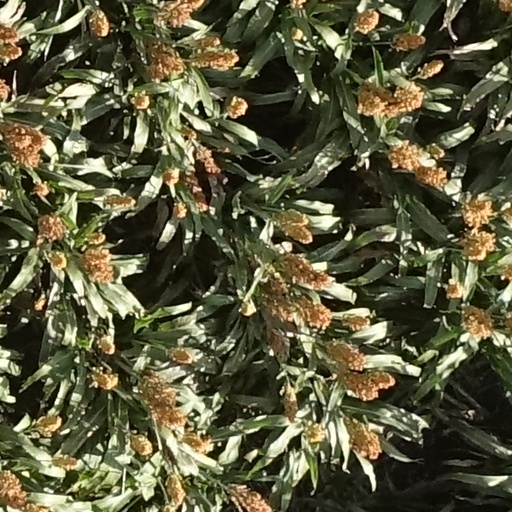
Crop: sorghum